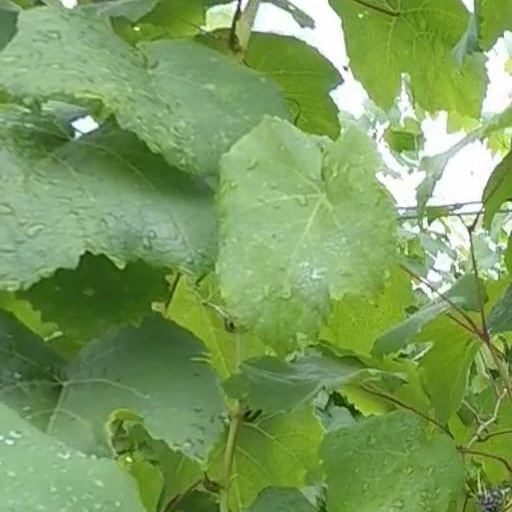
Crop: grape